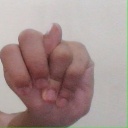
अक्षर: न